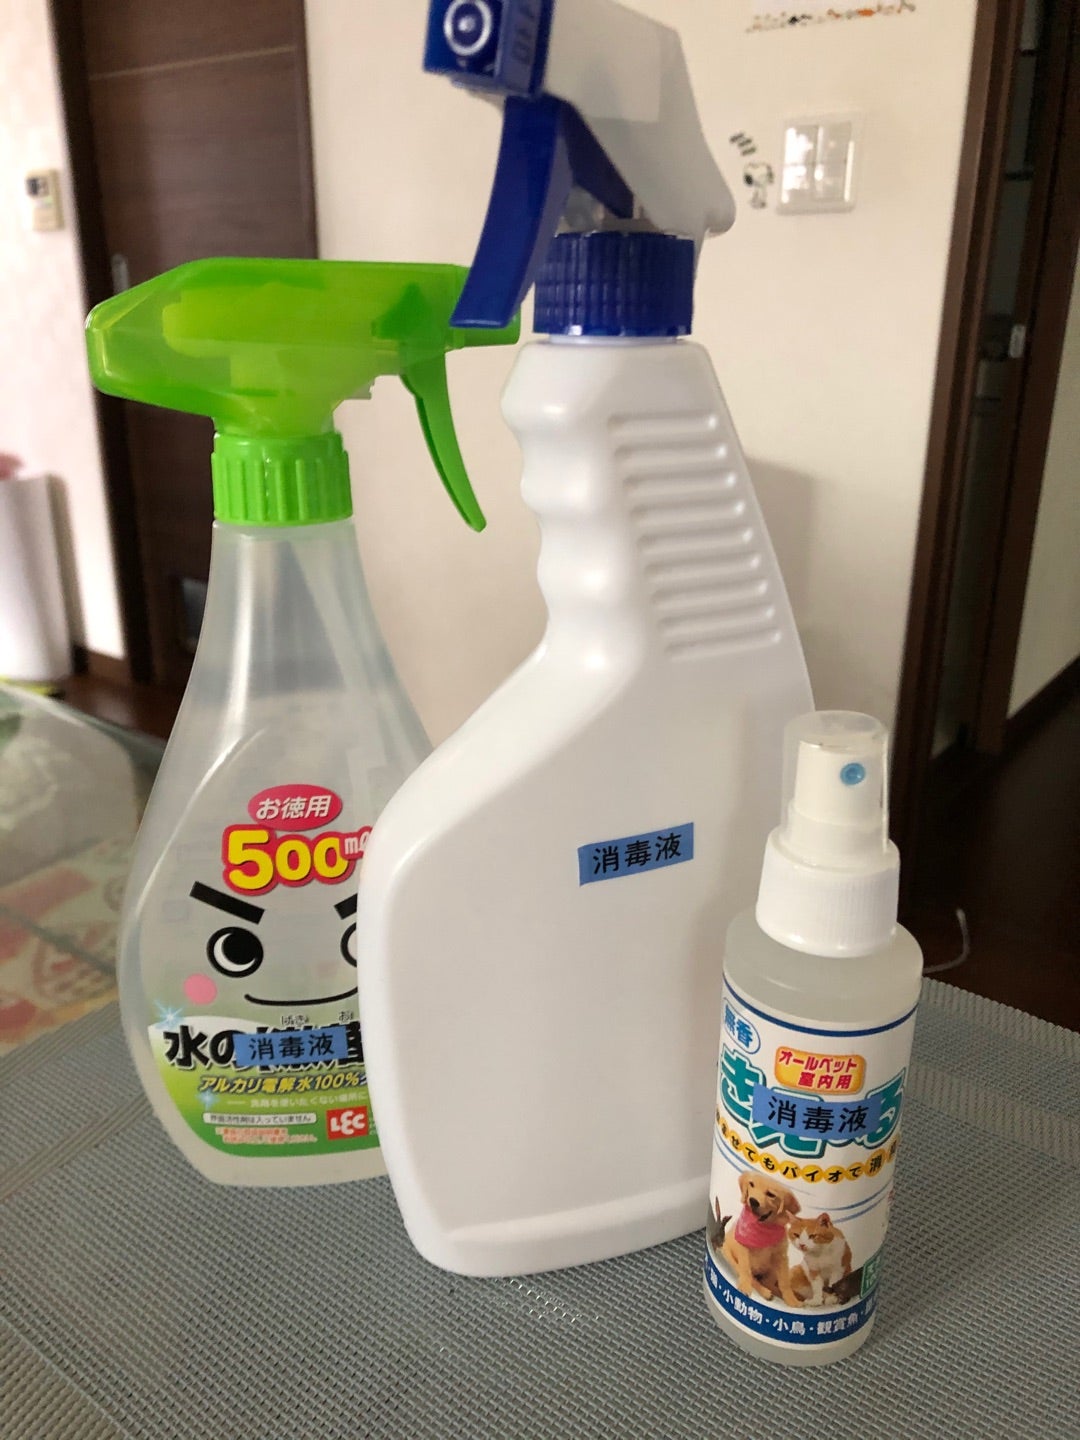
Label: plastic